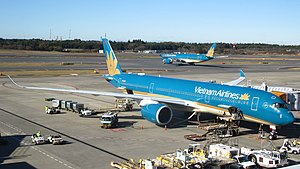
Vietnam Airlines
Vietnam Airlines er det nationale flyselskab fra Vietnam. Selskabet blev grundlagt i 1956 under navnet Vietnam Civil Aviation, og er i dag ejet af Vietnam Airlines Corporation.